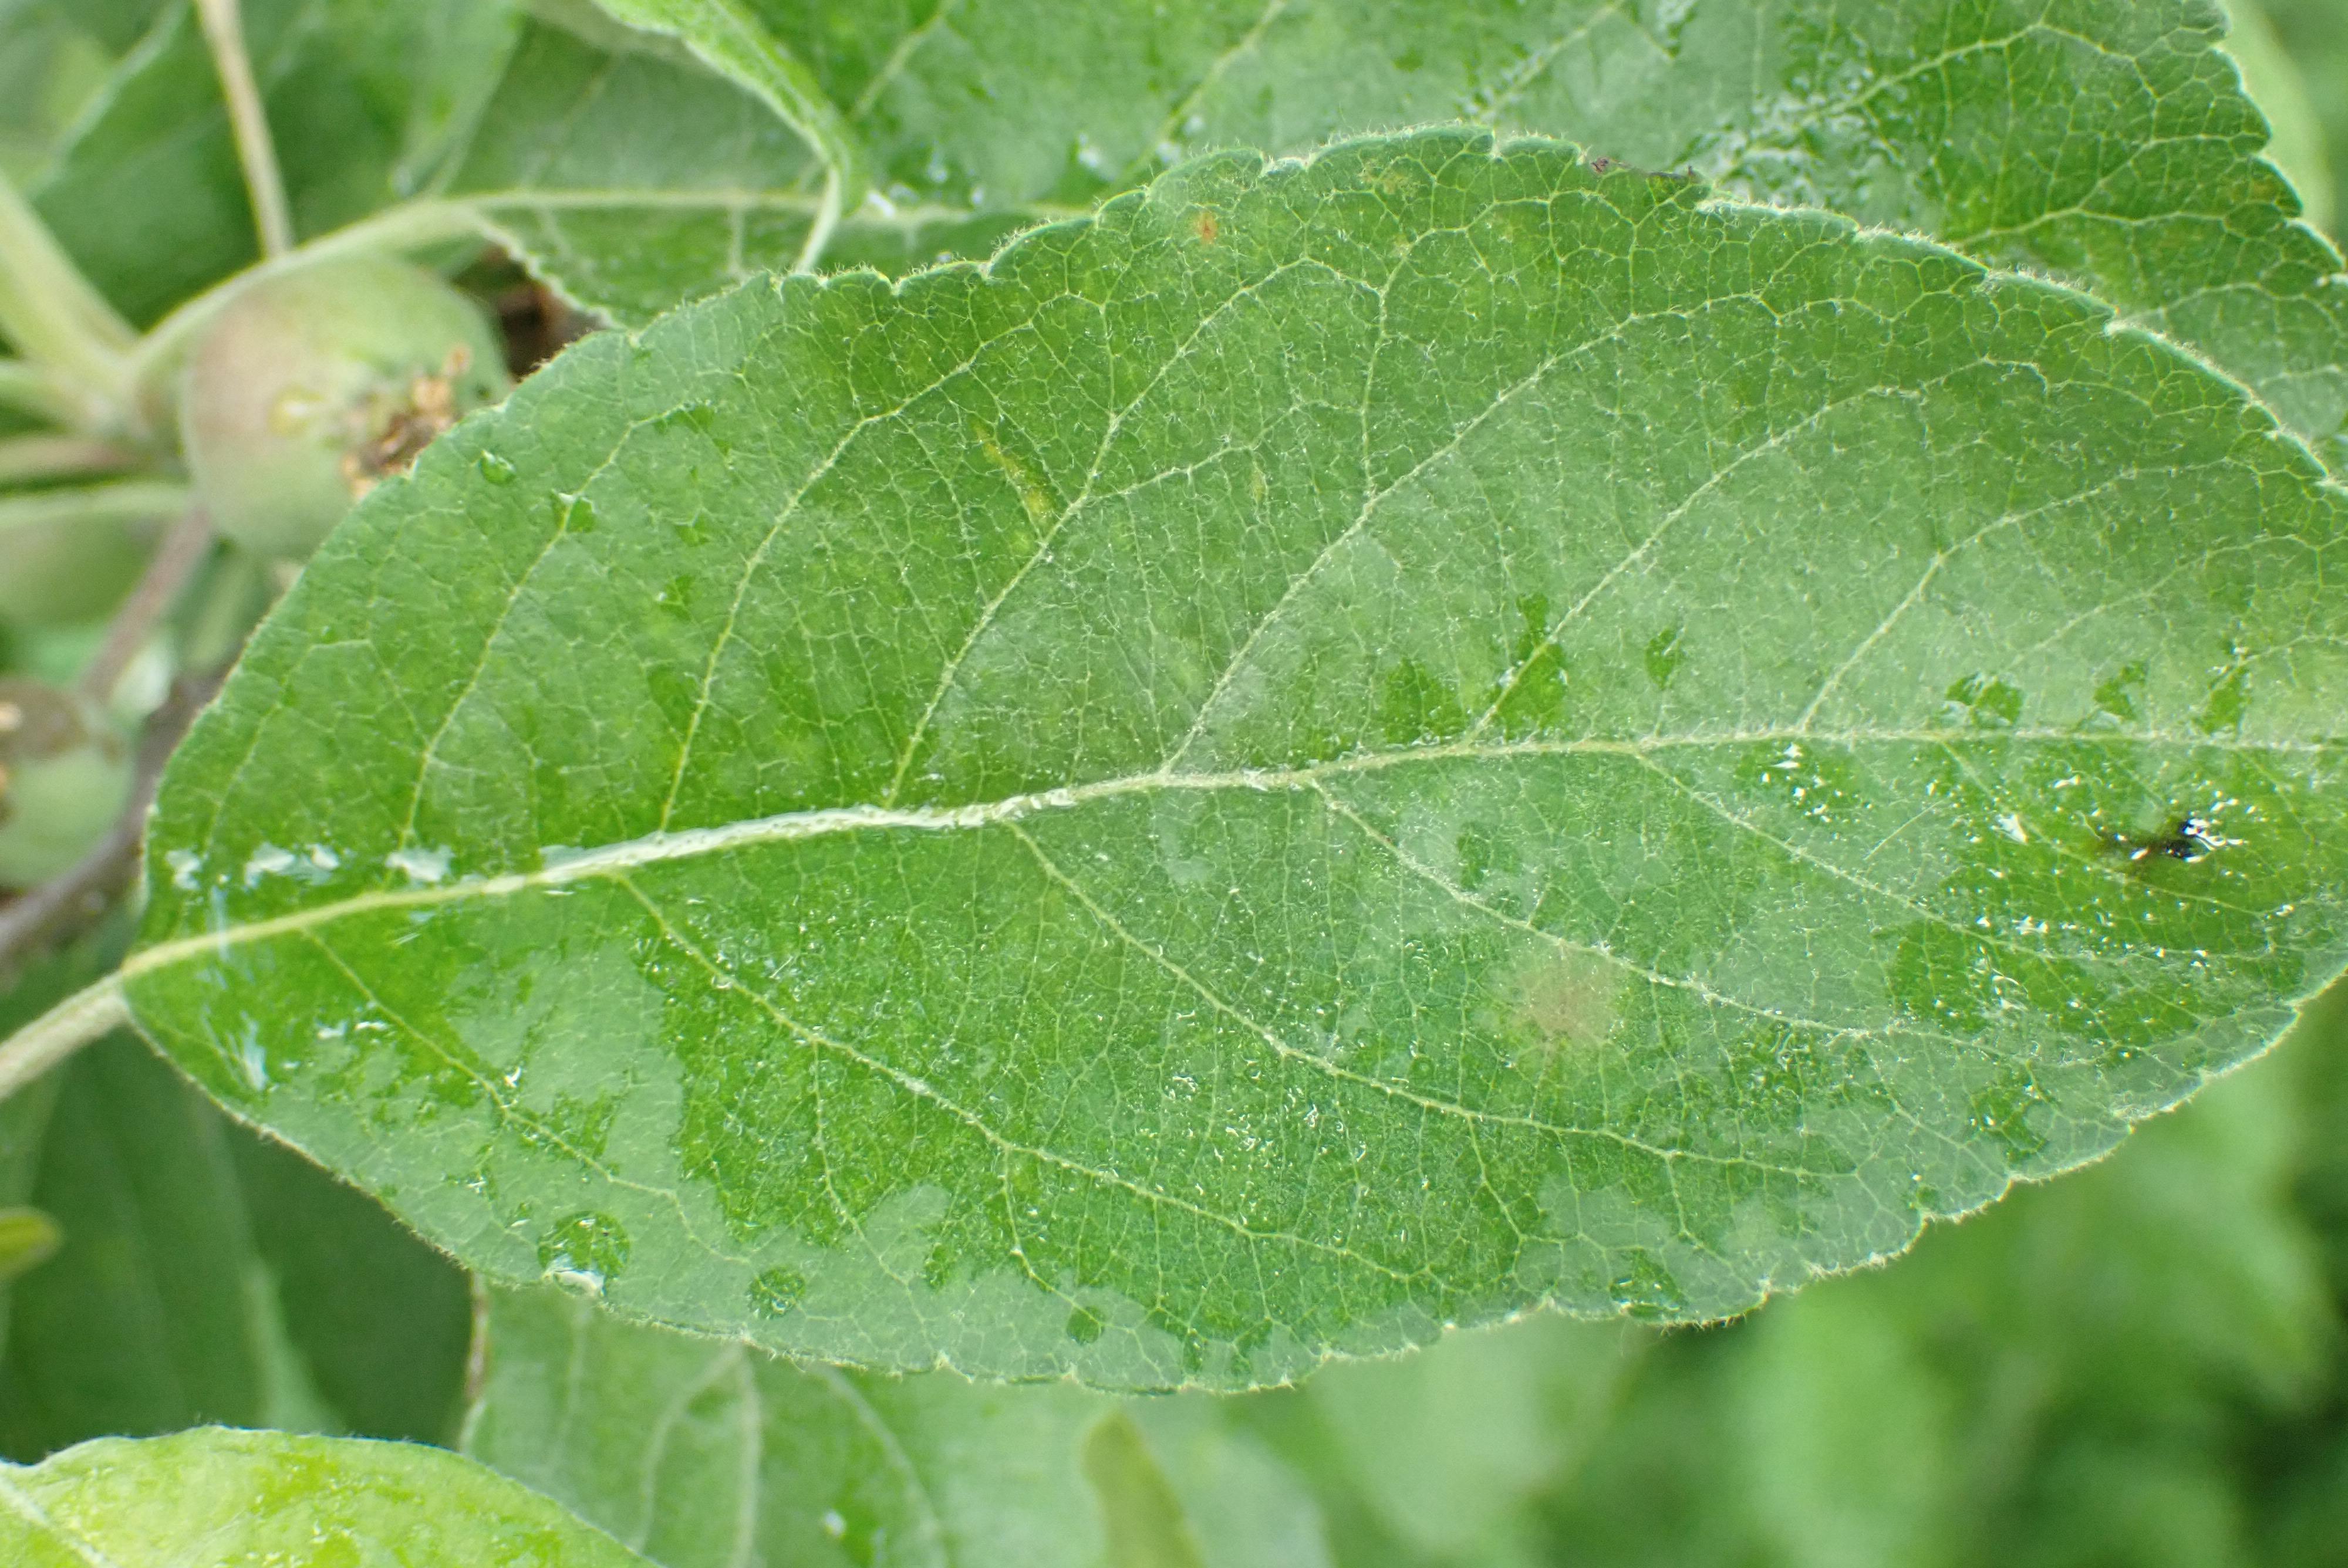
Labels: scab